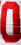
Number: 0